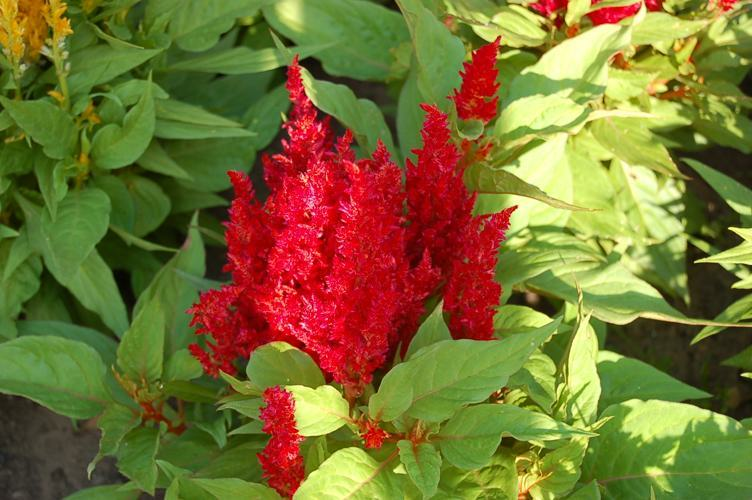
Flower: prince of wales feathers